Level crossings in the United Kingdom

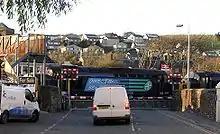
A full barrier level crossing in St Bees, Cumbria, that is controlled by the adjacent signal box

The Ufton Nervet rail crash in 2004 was an eye-opener for many people involved with level crossings and since then the highlight on crossing safety has increased, with crossings being closed or upgraded; most notably s being upgraded to automatic barrier crossing locally monitored (ABCL) status. In 2009 after the Halkirk crossing crash in Scotland, it was seen that the s on the network were the most dangerous crossing and a scheme to eradicate them was put forward. In order to do it quickly and cheaply, the full conversion to ABCL status was not done, and instead the simple addition of barriers to create an was the go-to option. Upgrades and closures still continue into the future, with newer systems (and trials of different equipment) such as the AFBCL (automatic full barrier crossing locally monitored) being installed in Ardrossan in 2018.